Hans Bock (painter)

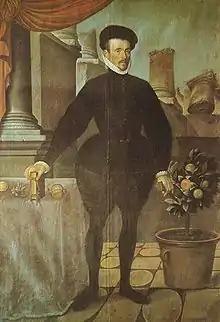
"Felix Platter", painting from 1584.

Hans Bock (1550, in Saverne – 16 March 1624, in Basel) was a 16th Century German painter and draughtsman. He flourished at Basel where he executed several large frescoes, which won him much fame.